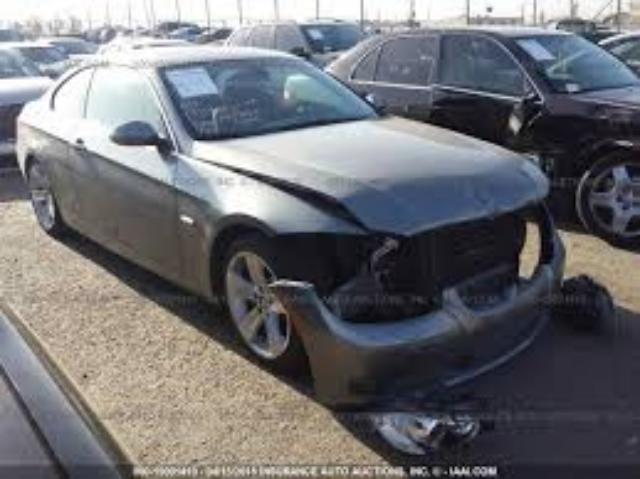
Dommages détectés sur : plaque d'immatriculation avant, pare-choc avant, feu avant droit, feu avant gauche, capot, aile avant droite, aile avant gauche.
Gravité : majeur